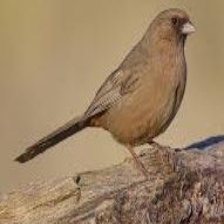
Species: ALBERTS TOWHEE
Scientific name: PIPILO ABERTI